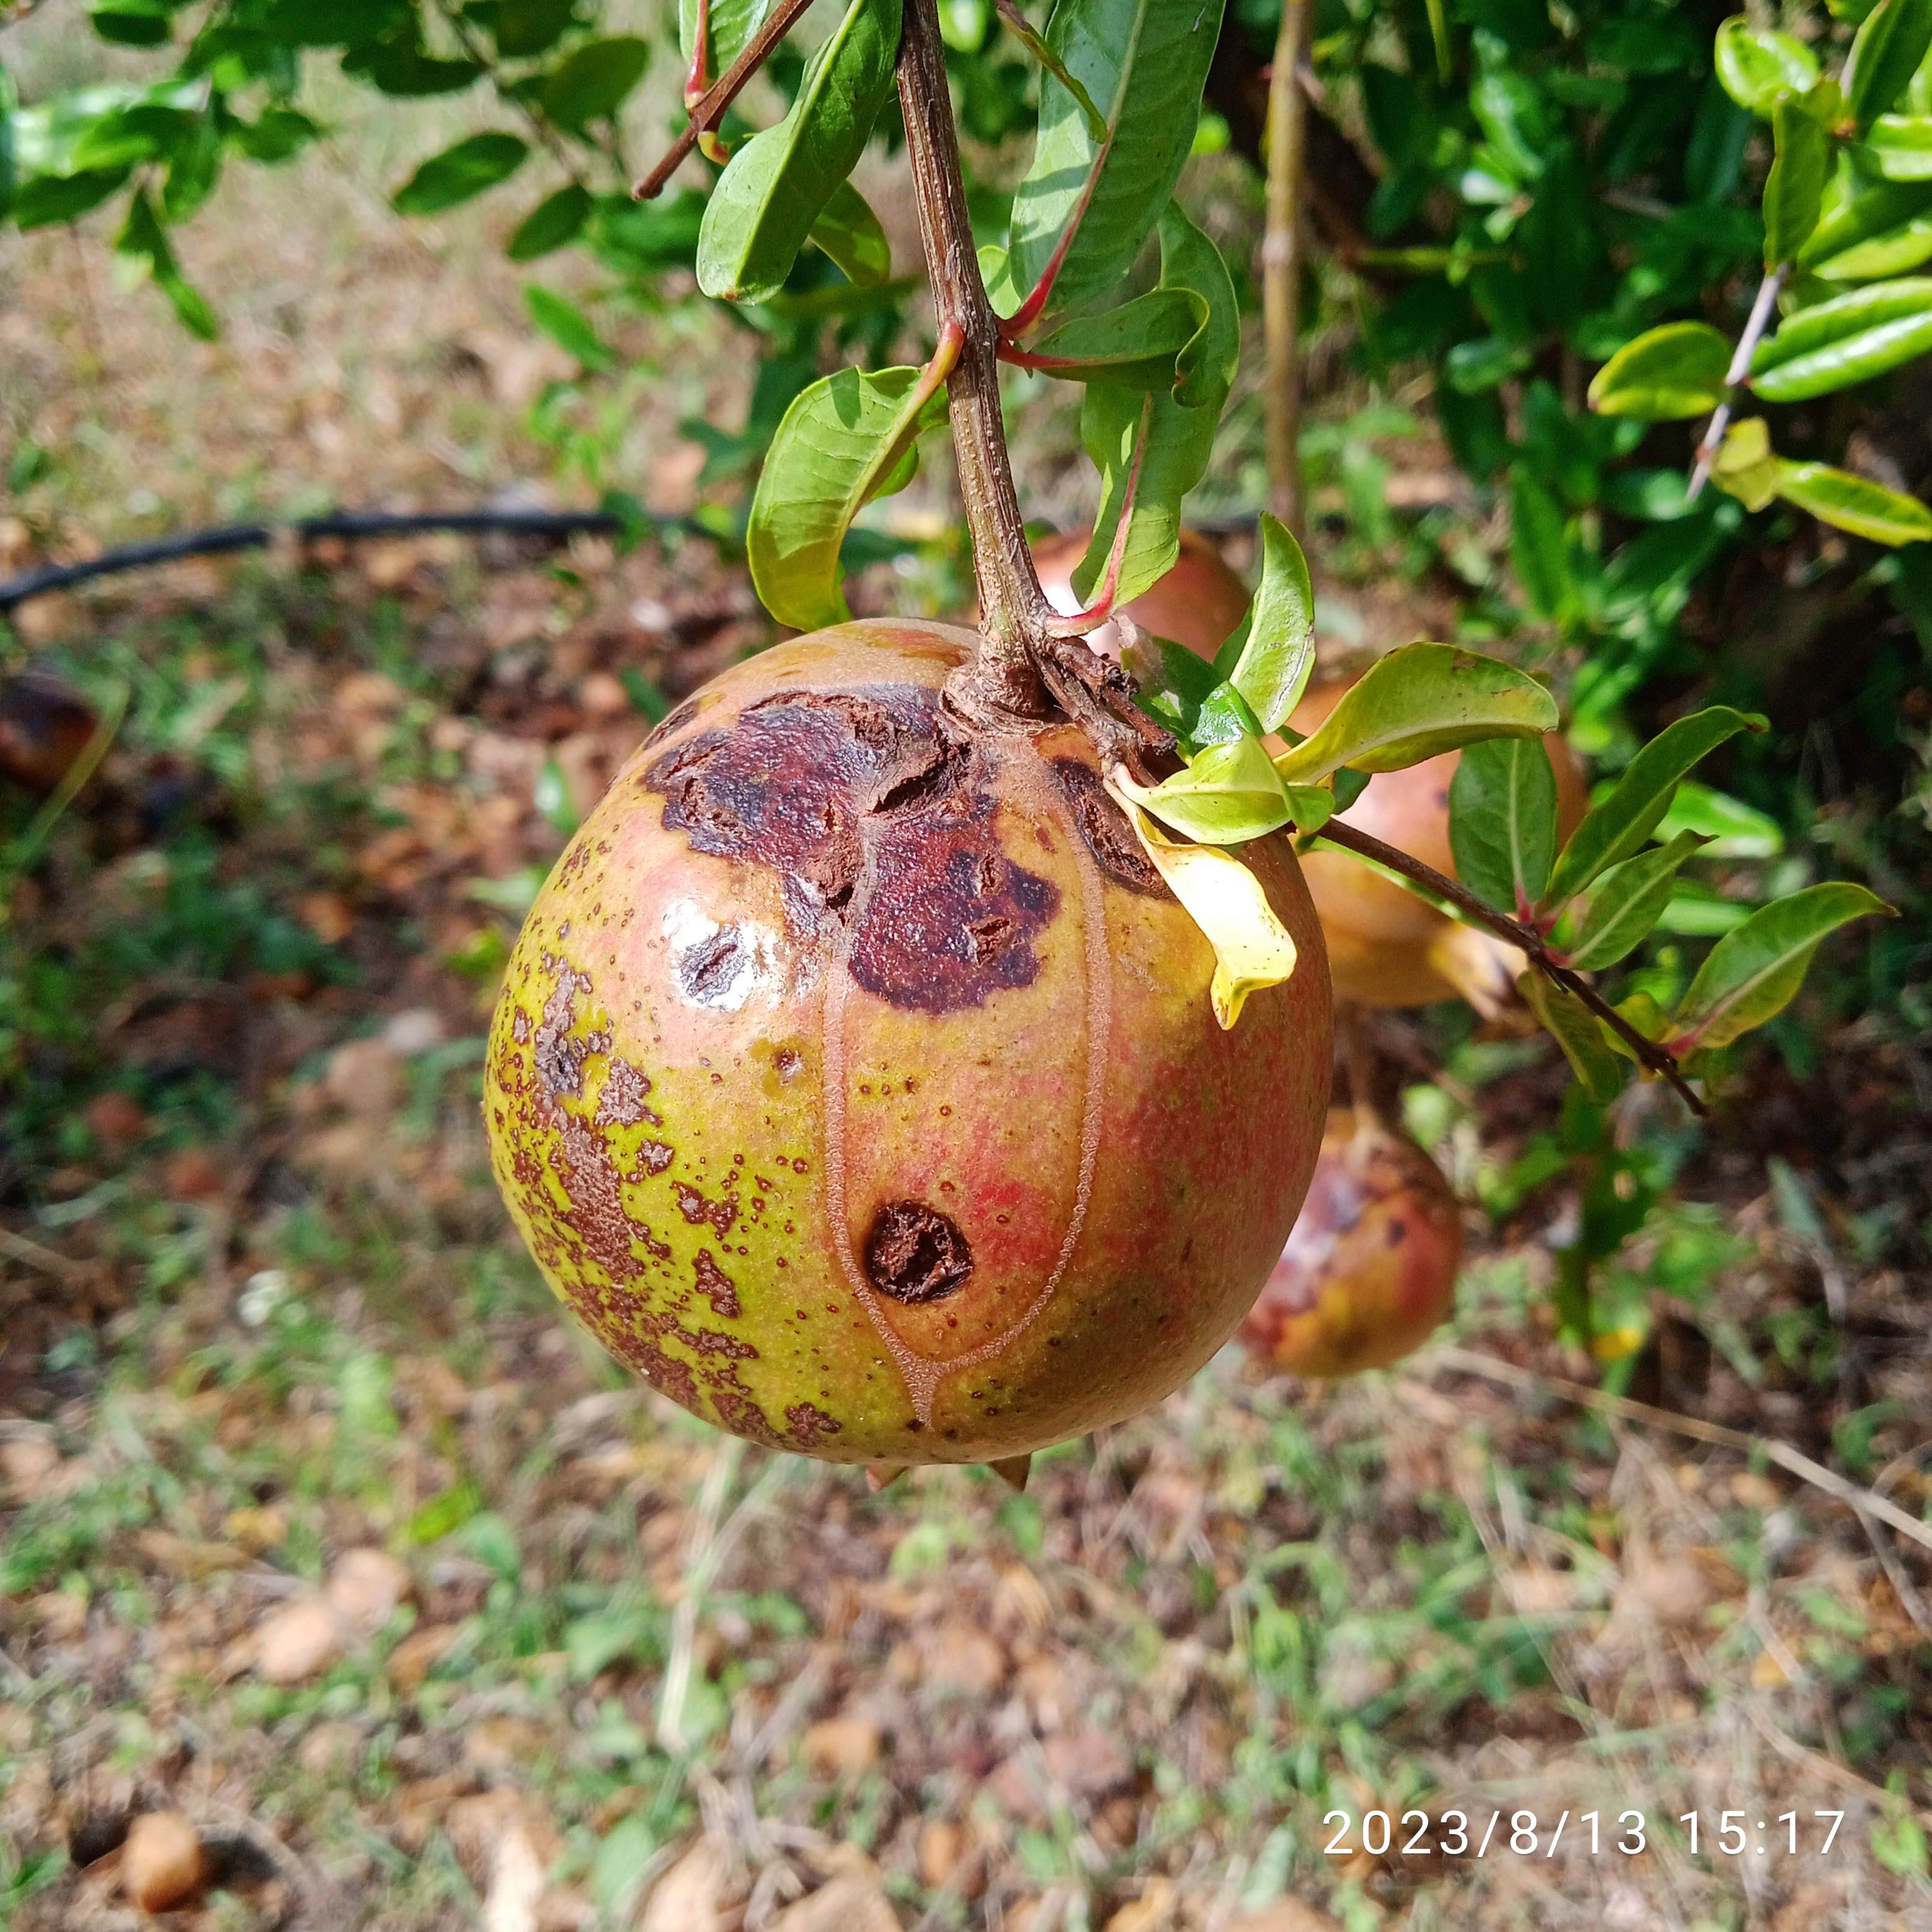
Label: Anthracnose